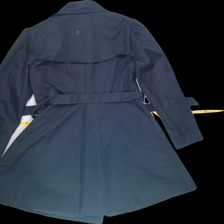
View: back
Type: Jacker
Category: Ladies
Brand: H&M
Colors: Black
Material: 34%cotton 66%polyester
Size: 38
Trend: No trend
Stains: Yes
Price range: 100-150
Recommended usage: Export